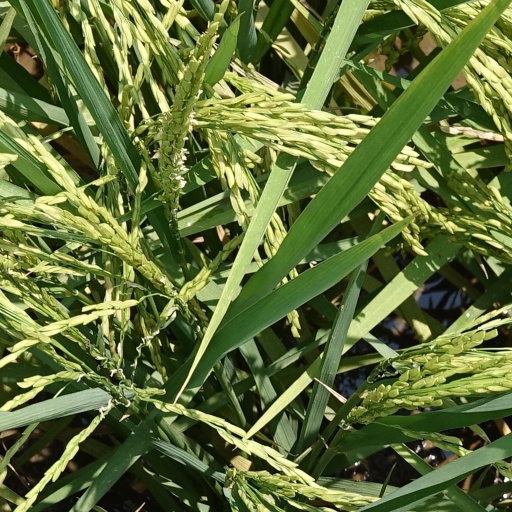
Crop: rice